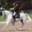
Label: horse